Spanish conquest of El Salvador

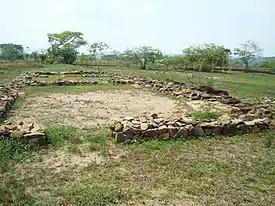
Ruins of San Salvador (Ciudad Vieja)

From Acatepeque, the Spanish expedition proceeded to Acajutla, on the Pacific coast. On 8 June 1524, they met with a massed native force, arrayed for battle half a league (approximately ) beyond the settlement. Alvarado's army initially approached close to the waiting warriors, before feigning a retreat towards a nearby hill. The native forces pursued for a quarter of a league, arriving within bow-shot of the invaders, at which point Alvarado ordered both cavalry and infantry to charge. In the battle that followed, the defending natives were killed to a man. Alvarado described how the natives were so encumbered by their thick cotton armour and their weapons, that when they fell they were unable to stand back up to defend themselves. Many Spaniards were wounded in the battle, and Alvarado was seriously injured by an arrow that passed through his leg, he needed much time to recover and was left with a permanent limp. The Spanish rested in Acajutla for five days after the battle, in order to rest and recover from their wounds.